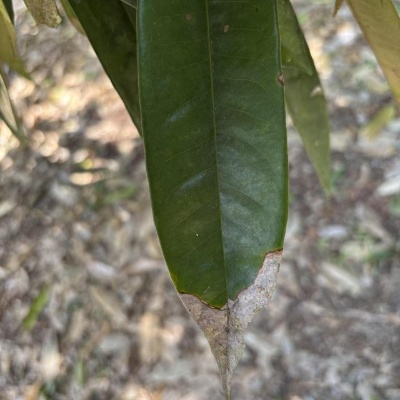
Label: Leaf_Blight